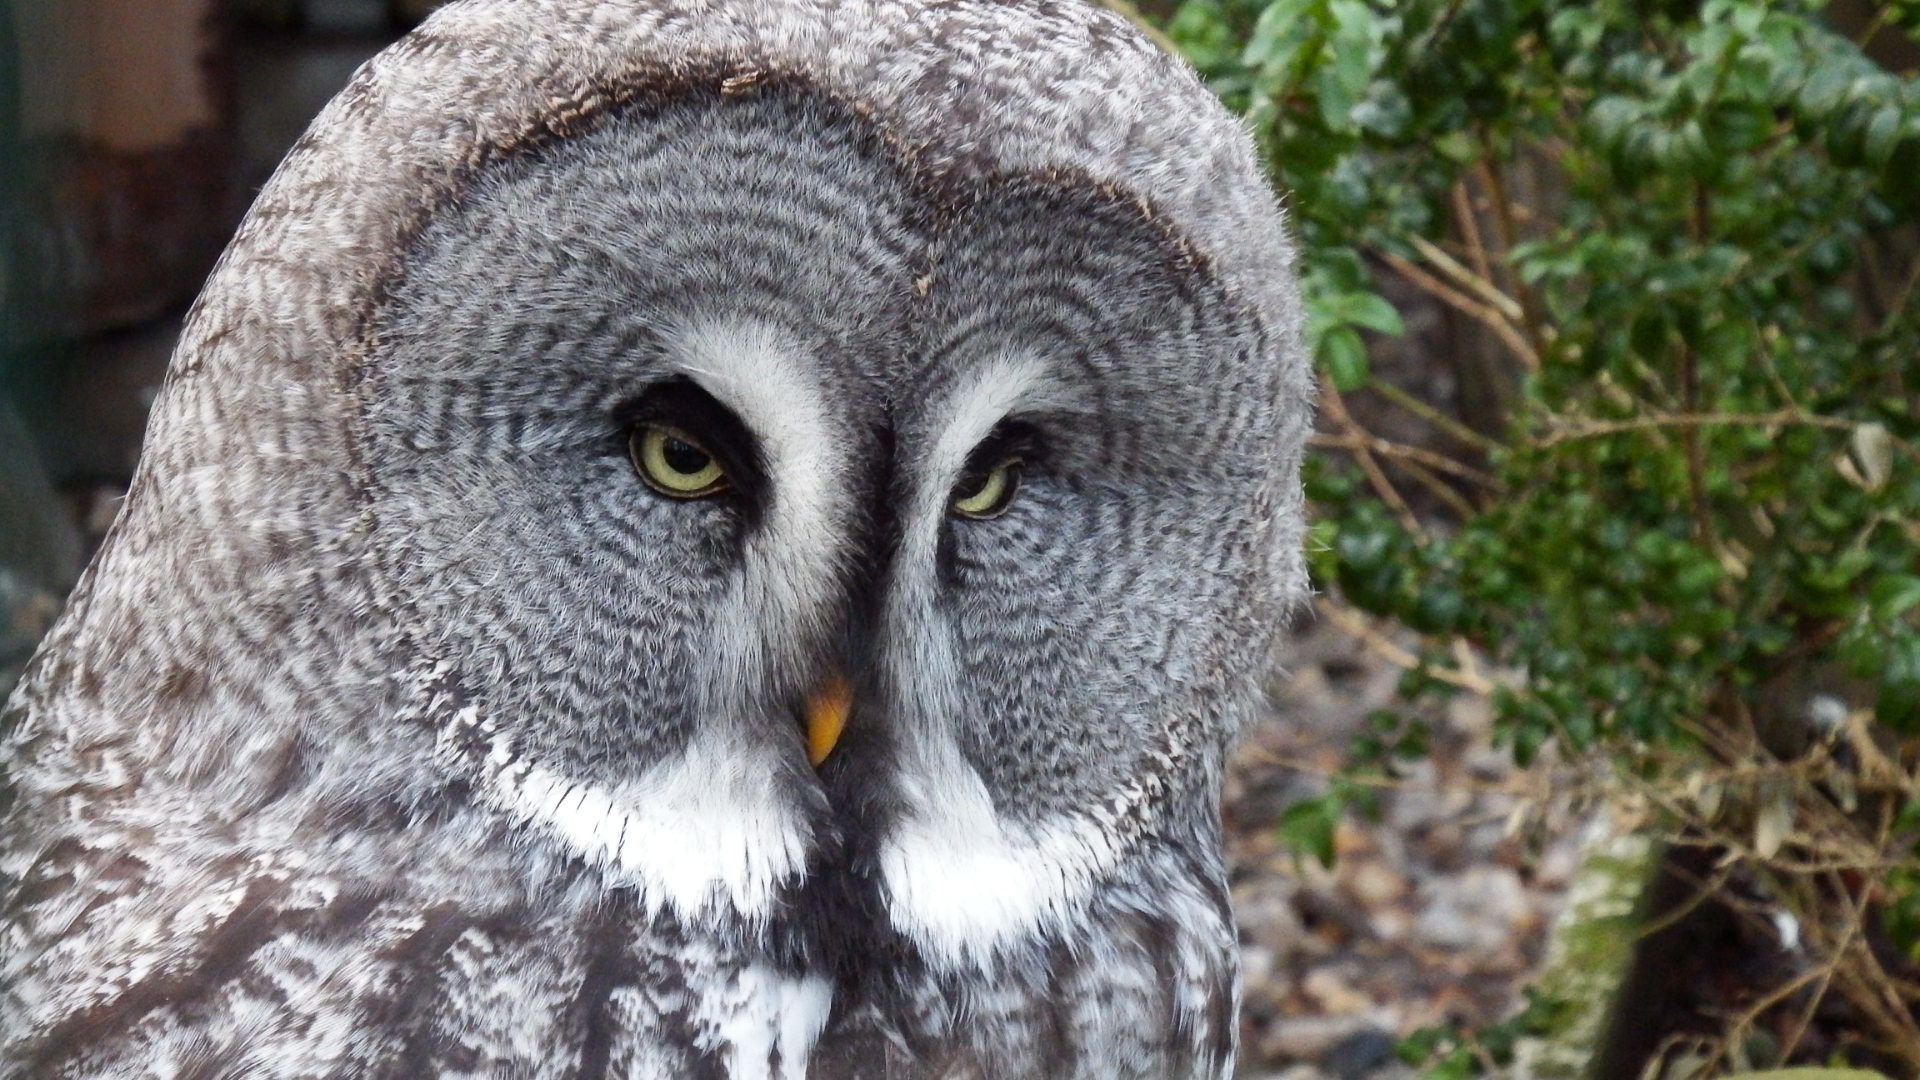
bird, animal, wildlife, beak, owl, feather, fauna, bird of prey, birds, eyes, vertebrate, nocturnal, falcon, barn owl, great grey owl